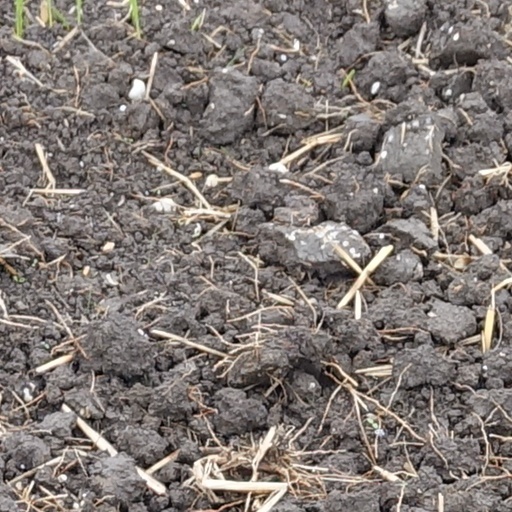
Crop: wheat